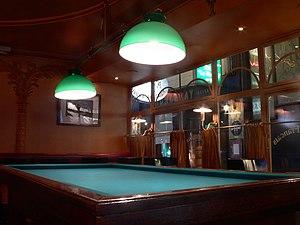
Une table de billard au Café Zéphyr, Paris, France